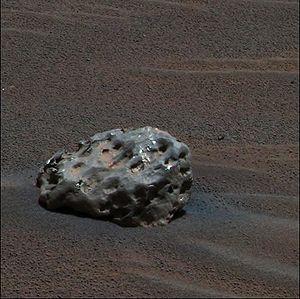
Mars Exploration Rover est une mission double de la NASA lancée en 2003 et composée de deux robots mobiles ayant pour objectif d'étudier la géologie de la planète Mars et en particulier le rôle joué par l'eau dans l'histoire de la planète. Les deux robots ont été lancés au début de l'été 2003 et se sont posés en janvier 2004 sur deux sites martiens susceptibles d'avoir conservé des traces de l'action de l'eau dans leur sol. Chaque rover ou astromobile, piloté par un opérateur depuis la Terre, a alors entamé un périple en utilisant une batterie d'instruments embarqués pour analyser les roches les plus intéressantes :
Opportunity, alias MER-B, est la deuxième astromobile de la mission Mars Exploration Rover de l'agence spatiale américaine, la NASA, lancé vers la planète Mars en 2003. L'engin qui s'est posé sur Mars le 25 janvier 2004 dans la région équatoriale de Terra Meridiani avait pour but d'étudier la géologie de Mars et de déterminer en particulier le rôle joué par l'eau dans l'histoire de la planète. Sa mission qui devait durer 90 jours s'est achevée officiellement en février 2019. Cette durée de vie beaucoup plus longue que celle de son jumeau Spirit lui a permis de parcourir 45,16 km et de largement dépasser les objectifs scientifiques assignés.
Heat Shield Rock est une météorite de fer découverte sur Mars par le rover Opportunity de la mission Mars Exploration Rover le 6 janvier 2005. En octobre 2005, la météorite a été officiellement nommée Meridiani Planum par la Meteoritical Society, les météorites étant habituellement nommées d'après le site où elles sont trouvées. Cette météorite est la première découverte sur une autre planète et l'une des premières sur un autre corps du système solaire - après notamment Bench Crater et Hadley Rille trouvées sur la Lune lors de missions Apollo.